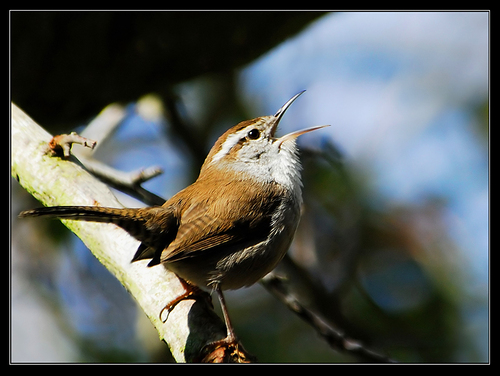
the bird has a long bill and a black eyering.
this bird has a long curved bill, a white eyebrow, and a brown crown.
this is a brown bird with a white throat and a pointy beak.
this bird has a rounded belly, a long bill, and a white superciliary
this small bird has a brown body and a grey eyebrow.
a small brown bird with a white neck and a pointed beak.
this bird has wings that are brown and has a rotund belly
this bird has wings that are brown and has a white bellythe bird small and brown with a white neck and a long piercing beak.
this bird has wings that are brown and has a fat white belly
Species: Bewick Wren